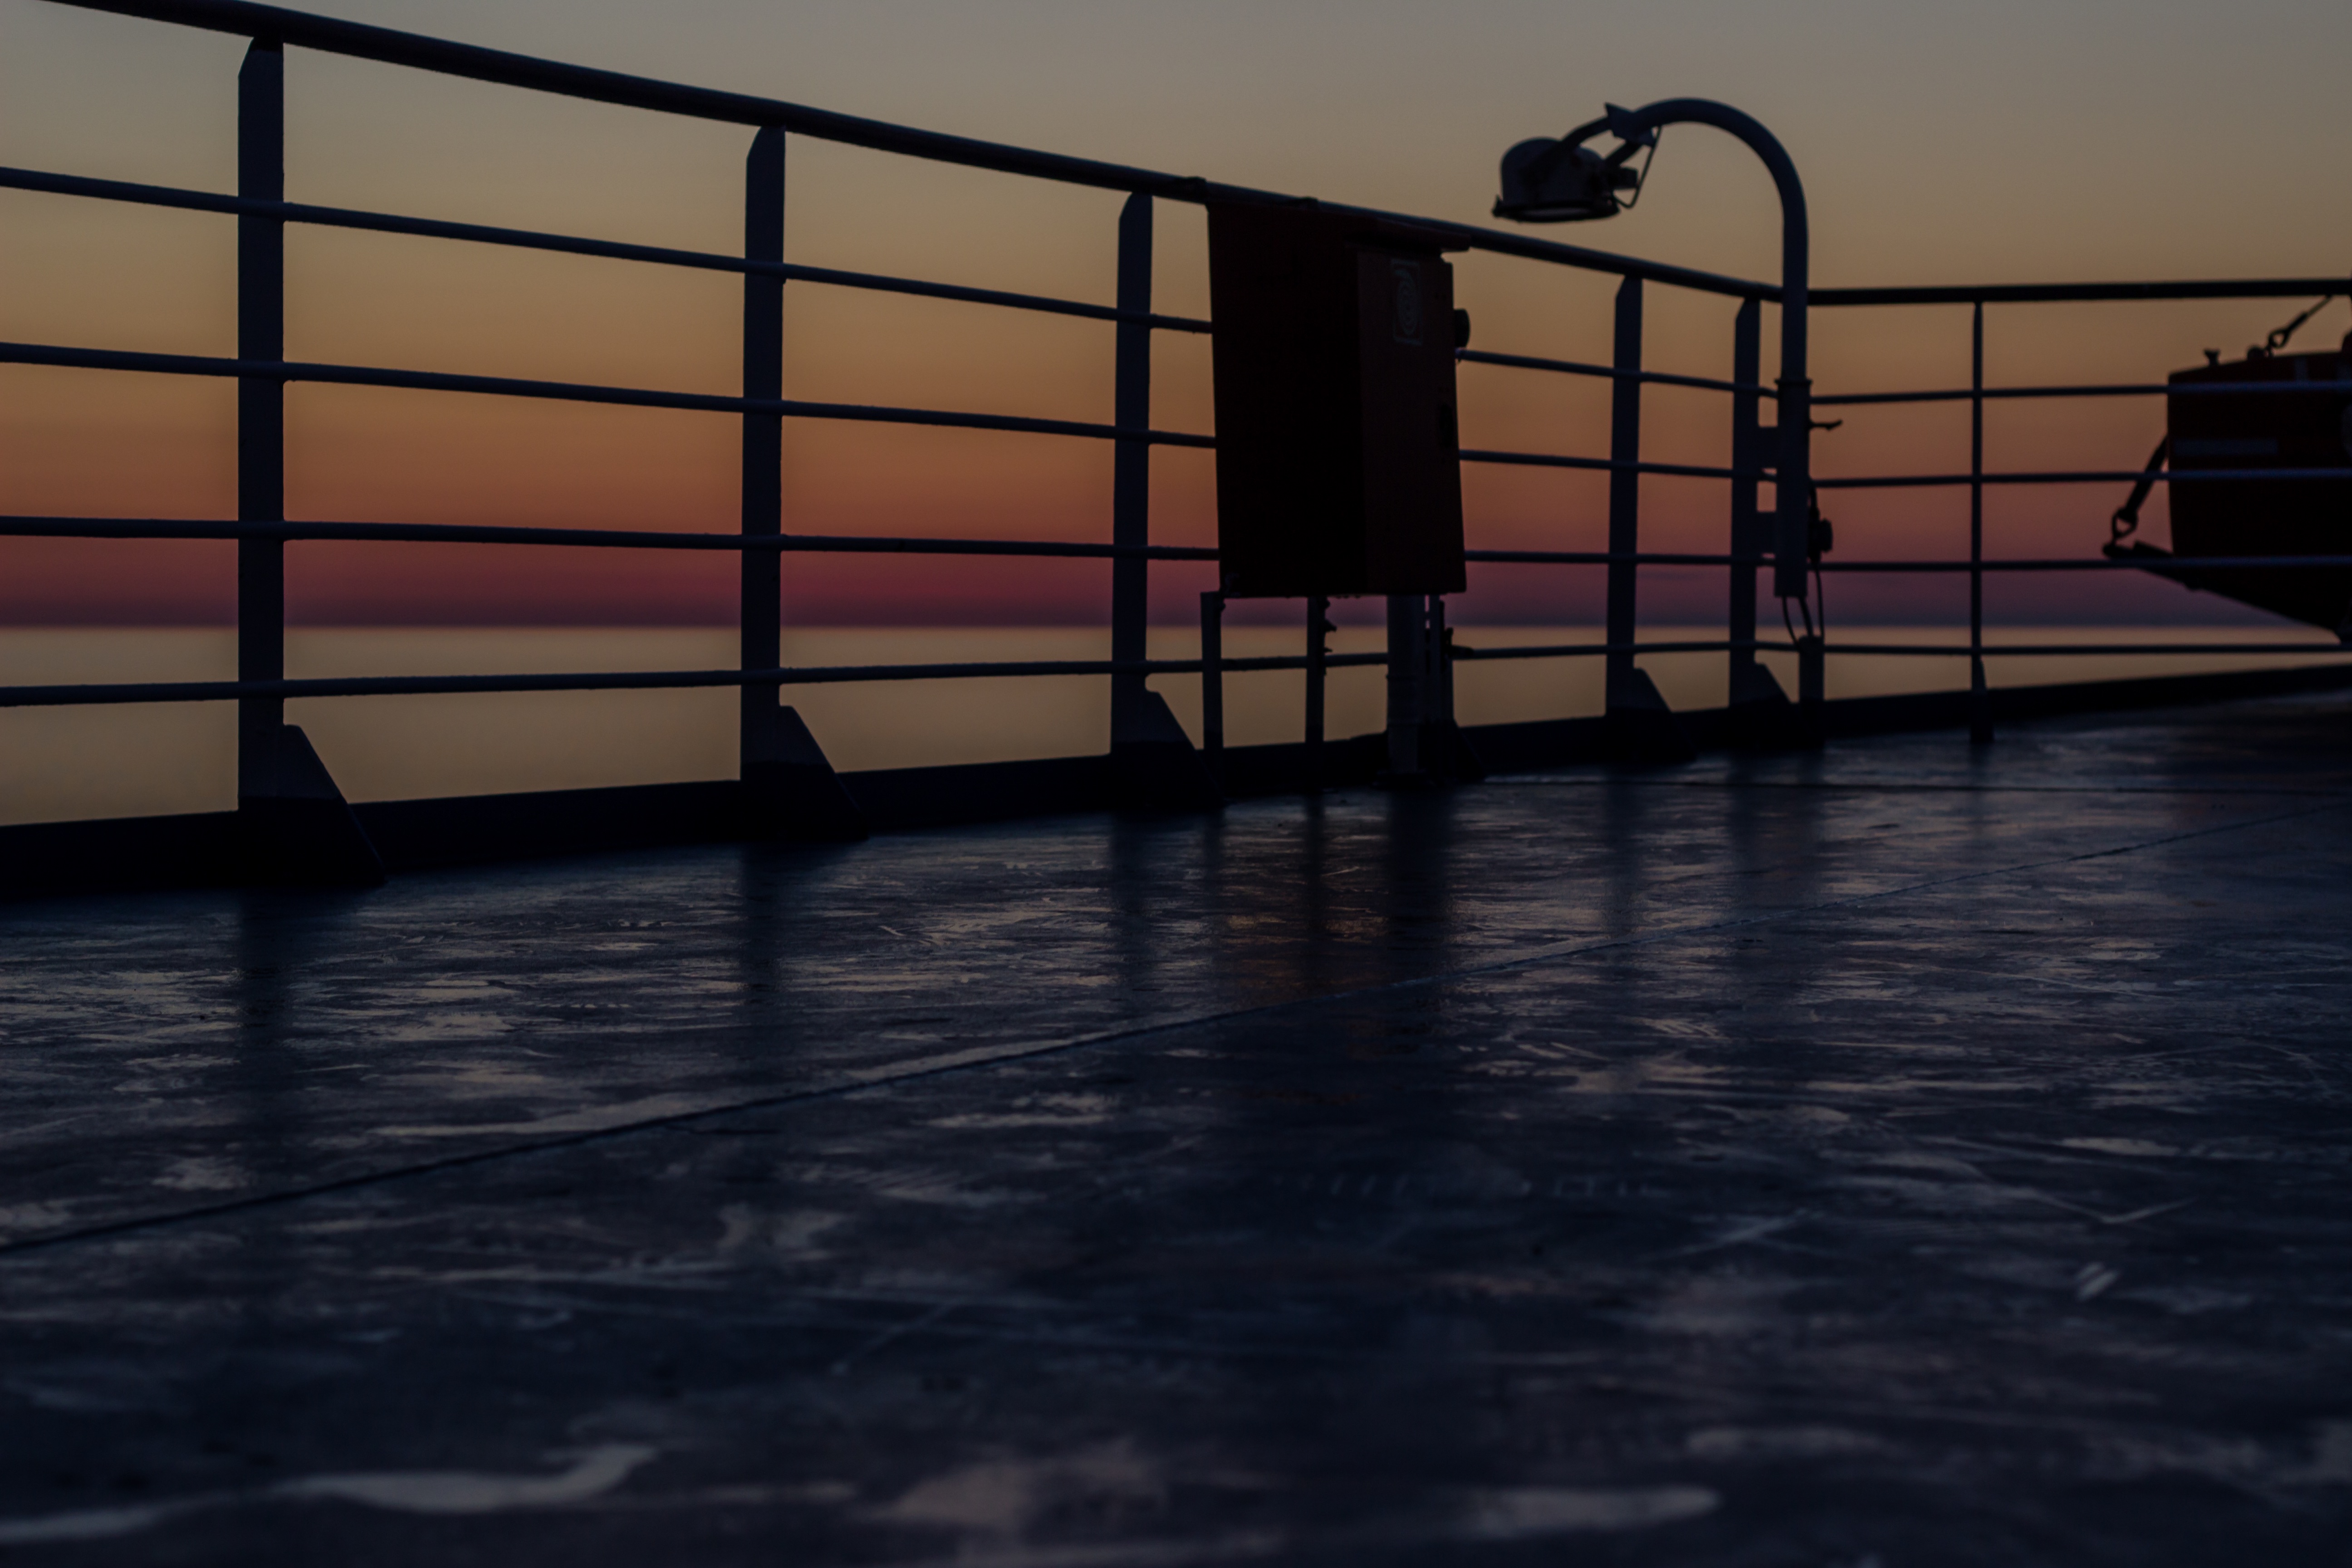
light, wood, sunrise, sunset, sunlight, morning, dusk, evening, reflection, color, darkness, lighting, shape